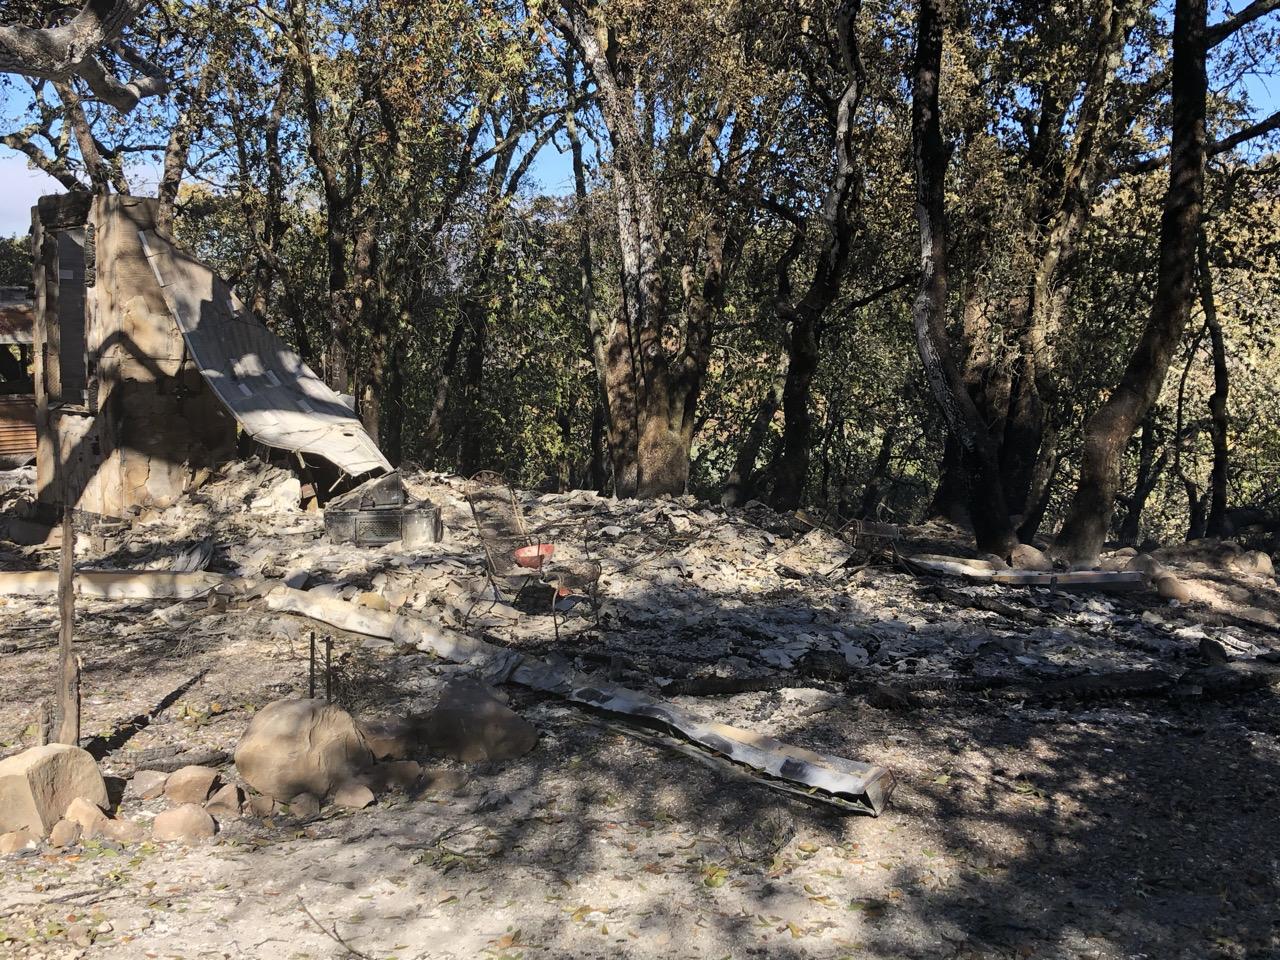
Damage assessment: destroyed